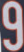
Number: 9